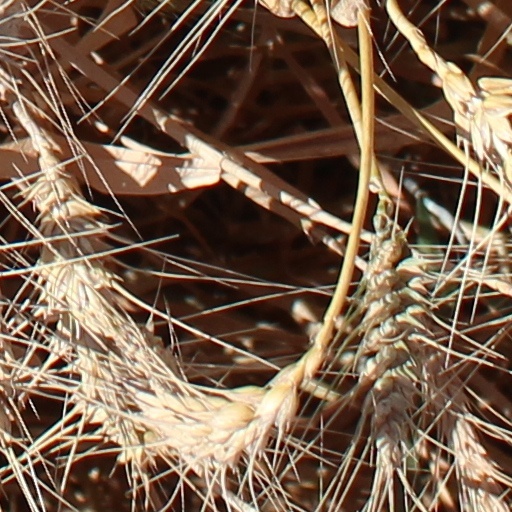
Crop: wheat